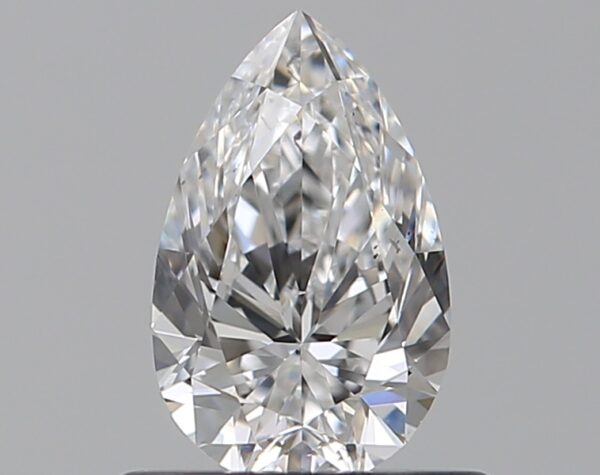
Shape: pear
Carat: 0.5
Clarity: SI1
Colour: E
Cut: EX
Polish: EX
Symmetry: VG
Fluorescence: F
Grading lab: GIA
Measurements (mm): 6.91 x 4.32 x 2.71